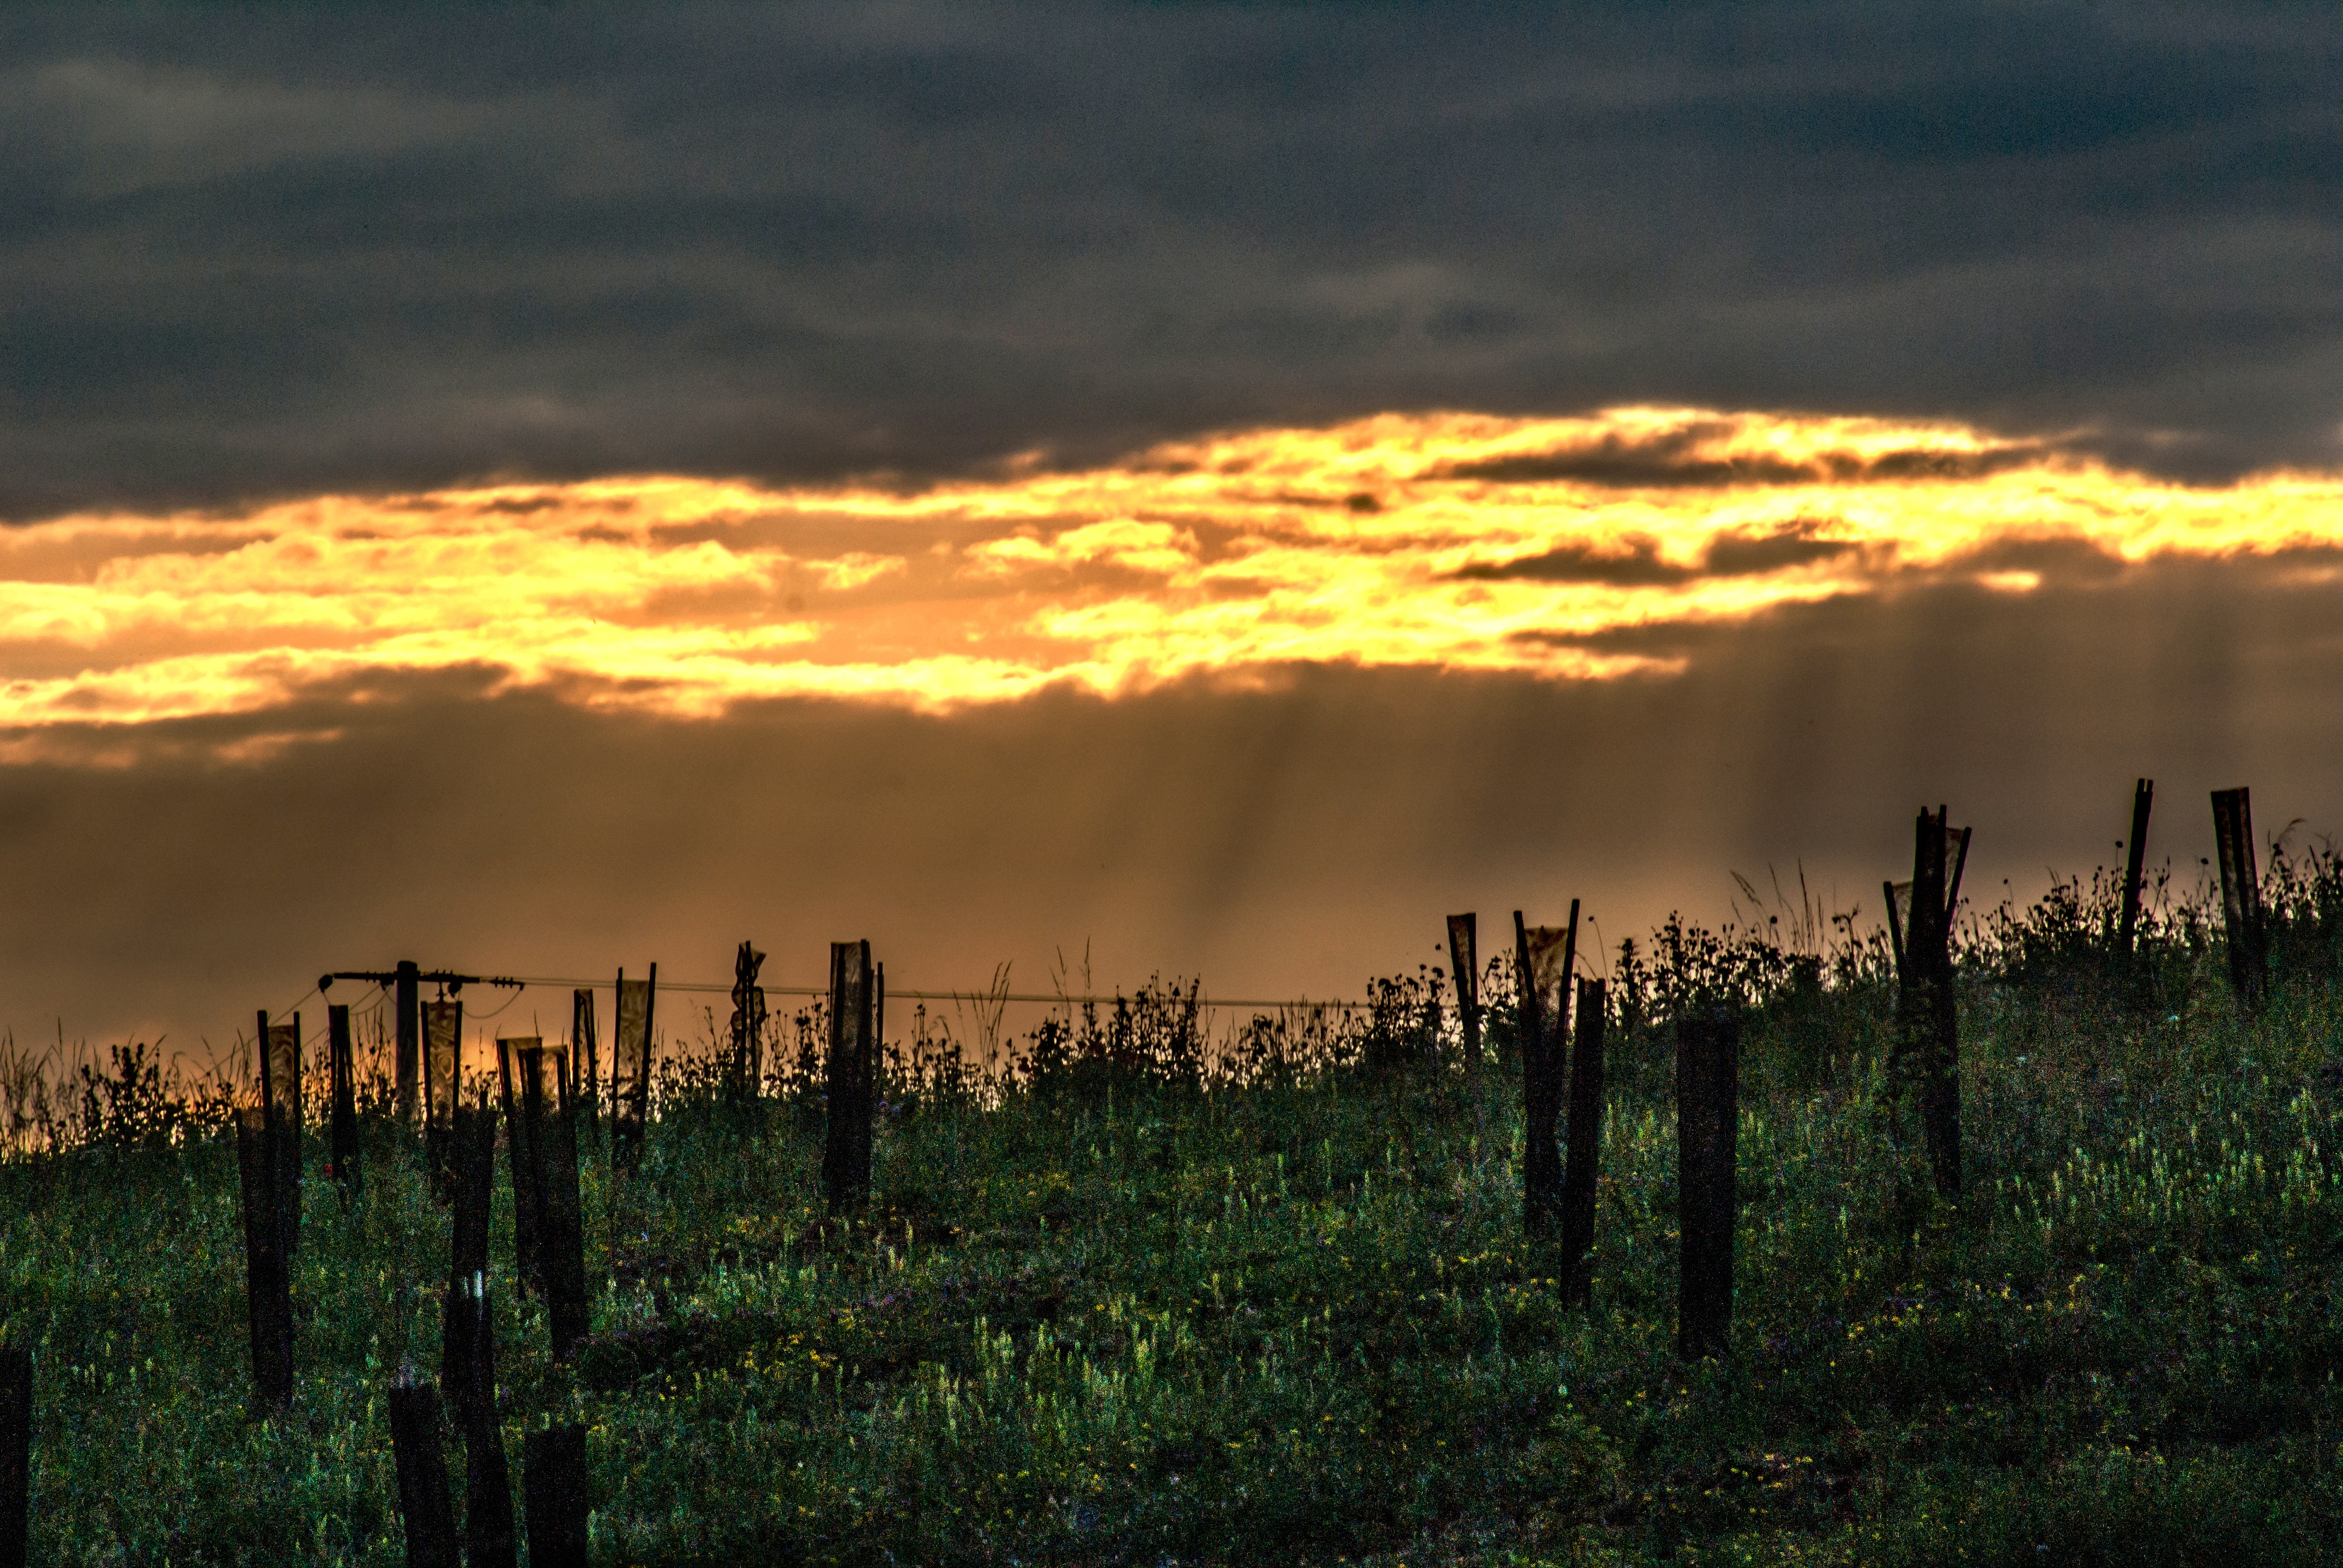
landscape, tree, nature, grass, horizon, mountain, cloud, sky, wood, sunrise, sunset, skyline, field, prairie, sunlight, cloudy, morning, hill, dawn, dusk, evening, reflection, poles, cloudy sky, rural area, meteorological phenomenon, the evening sky, grey clouds, atmospheric phenomenon